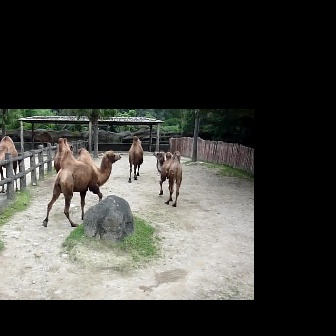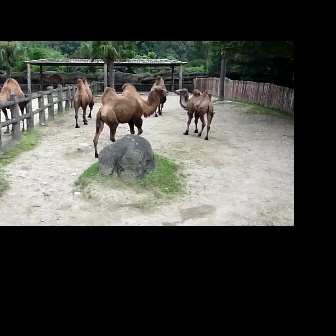
  Please identify the target specified by the bounding box [42,148,120,226] in the first image and locate it in the second image. Return the coordinates in [x_min,y_min,x_max,y_max] format.
Answer: [92,83,167,158]